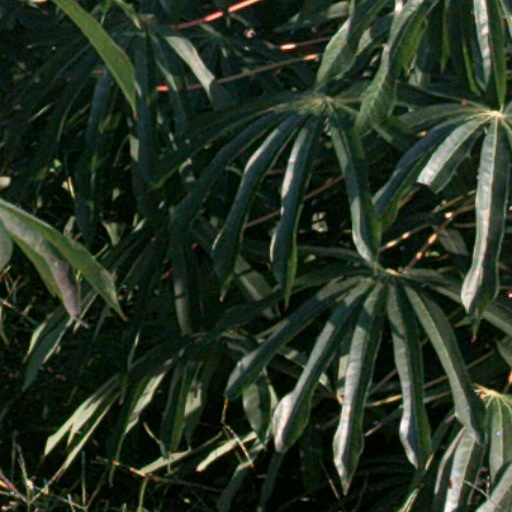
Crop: cassava